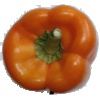
Label: Pepper Orange 1